Persoonia procumbens

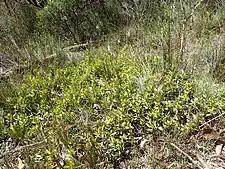
"P. procumbens" in Cathedral Rock National Park

"Persoonia procumbens" is a prostrate shrub which grows to a height of and has its young branches covered with rust-coloured hairs which are more or less pressed against the stem. The leaves are flat, spoon-shaped, wedge-shaped or egg-shaped with the narrower end towards the base. They are long, wide, have a few hairs when young but are glabrous when mature. The flowers are yellow and arranged singly or in groups of up to six on a rachis up to long. Each flower has an erect pedicel long which is covered with rust-coloured hairs. The flower is composed of four tepals long, which are fused at the base but with the tips rolled back. The central style is surrounded by four yellow anthers which are also joined at the base with the tips rolled back, so that it resembles a cross when viewed end-on. Flowering occurs from December to January and is followed by fruit which are green drupes.